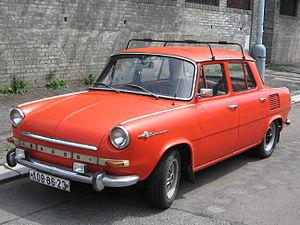
La Škoda 1000 MB/1100 MB/1000 MBX/1000 MBG/1100 MBX est une berline compacte à moteur arrière produite de 1964 et 1969 par le constructeur automobile tchécoslovaque AZNP. La voiture tire son nom de la cylindrée de son moteur et des initiales de son usine d’assemblage, située à Mlada Boleslav.